Julian Tuwim

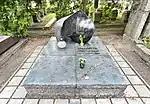
Tuwim's grave in Warsaw's Powązki Cemetery.

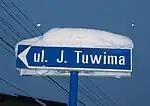
Tuwim St. in Chrzanów

During this time he wrote "Kwiaty Polskie" ("Polish Flowers"), an epic poem in which he remembers with nostalgia his early childhood in Łódź. In April 1944 he published a manifesto, entitled "My, Żydzi Polscy" ("We, Polish Jews").